Alex Foxen

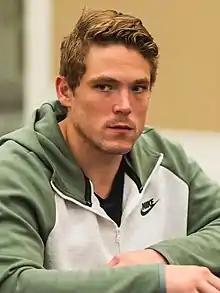
Foxen in 2019

William Alex Foxen (born February 1, 1991) is an American professional poker player from Huntington, New York. As of March 2025, his total live tournament earnings exceed $44 million.